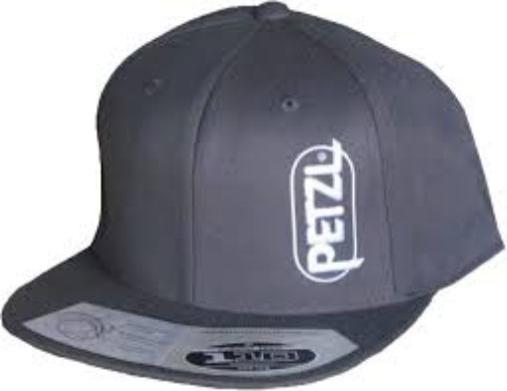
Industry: Clothes